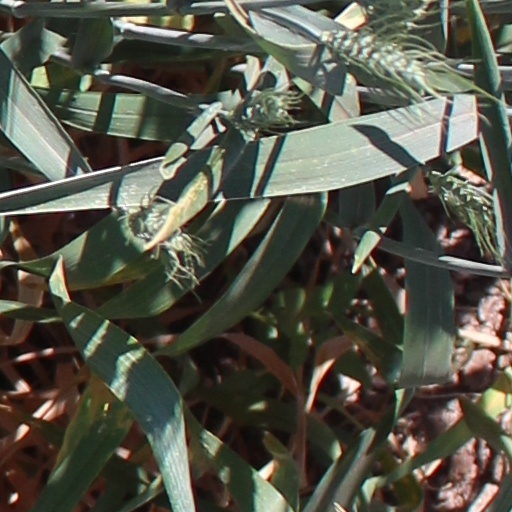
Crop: wheat